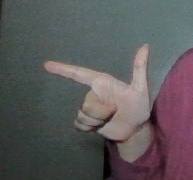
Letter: yaa